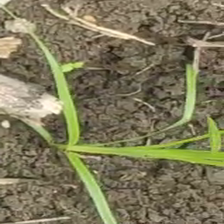
Weed species: Digitaria_SP_(Digitaria Sanguinalis )